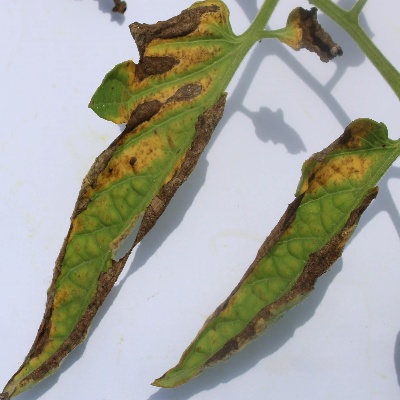
Crop: Tomato
Condition: verticulium wilt